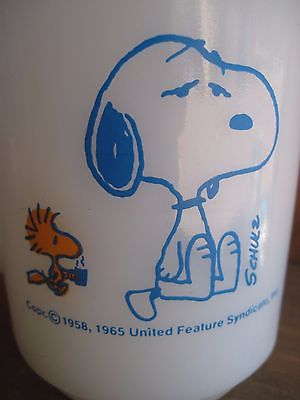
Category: mug